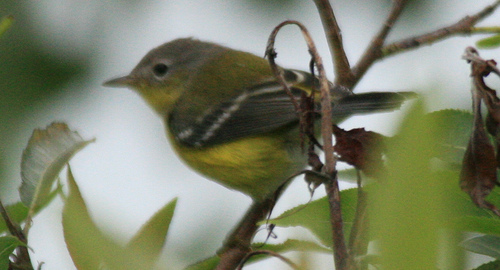
this bird is mostly yellow with a gray crown and white wingbars.
this is a small green bird with a light green belly and brown feet
this bird is yellow with brown and white on its wings and has a long, pointy beak.
this bird has a speckled belly and breast with a short pointy bill.
this is a bird with a yellow belly and throat and a gray wing and head.
this bird is yellow with black and has a long, pointy beak.
this bird is green with grey and has a long, pointy beak.
this bird is yellow, black, and white in color, with a skinny sharp beak.
this bird is yellow and black in color, and has a brown beak.
this bird has wings that are black and has a yellow belly
Species: Tennessee Warbler